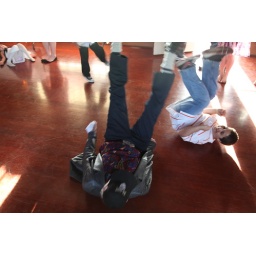
the oldest cat in the building was breakin' (and probably breaking a little too)